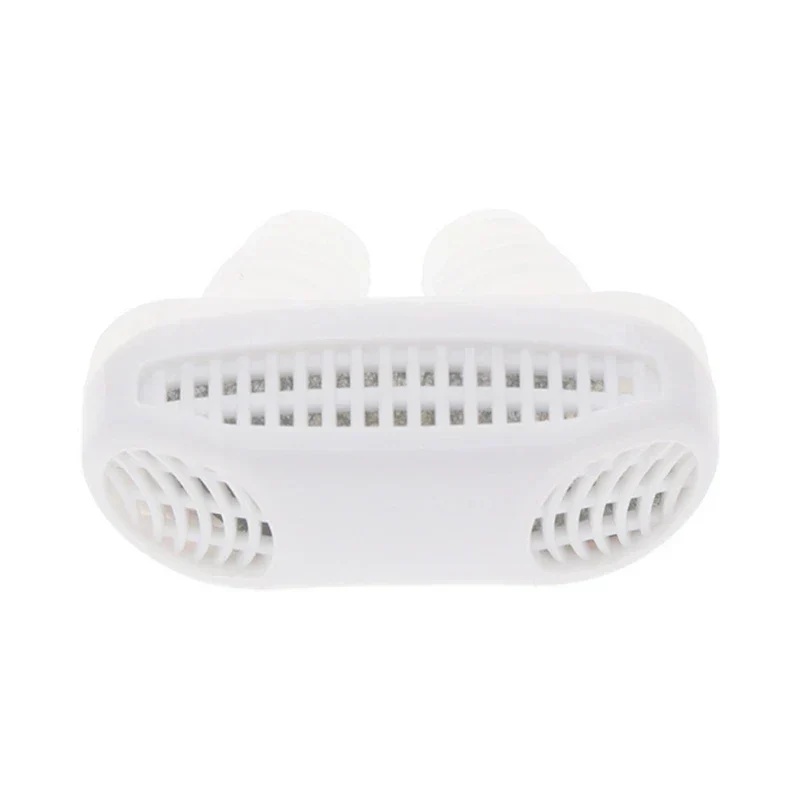
Anti-Snoring Nose Vents Dilators
Reduce snoring and improve breathing with these Anti-Snoring Nose Vents Dilators. Designed to gently open nasal passages for better airflow. Offered by New Home Goods.
Brand: New Home Goods
Category: Health & Beauty > Personal Care > Sleeping Aids > Snoring & Sleep Apnea Aids > Nasal Cones